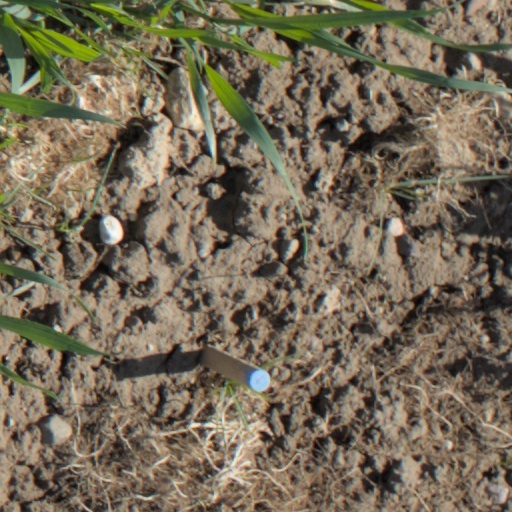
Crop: wheat